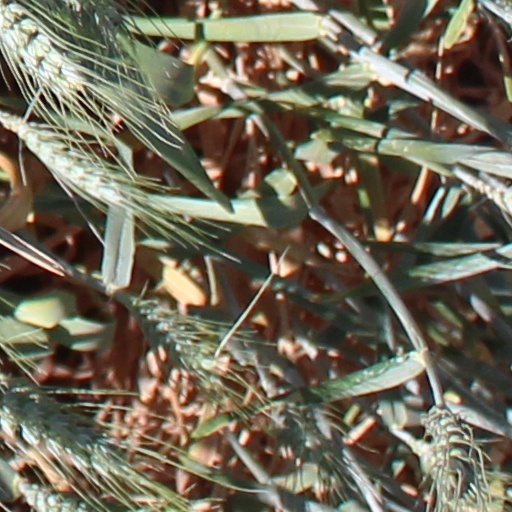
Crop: wheat